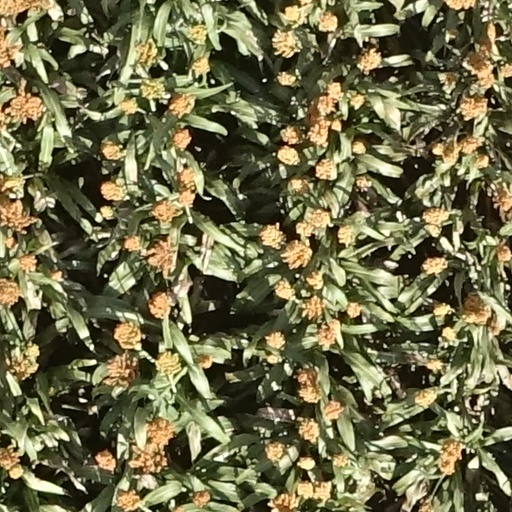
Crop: sorghum